Jack Smith (rugby league, New Zealand)

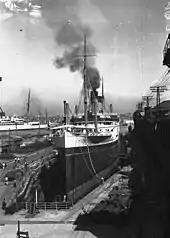
Aorangi in dry dock in Sydney in the 1940s

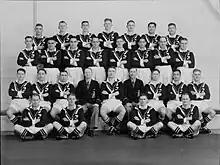
The New Zealand rugby league team to tour England in 1939-40.

After the inter-island match Jack Smith was chosen for the New Zealand team on their nine match tour of Australia. The selectors were Hec Brisbane, Scotty McClymont, and Jim Amos. Smith was named as one of the two touring full backs with the other being the famous George Nēpia, though he was later unable to tour and was replaced by Jack Hemi. The Star newspaper said “the inclusion of J. Smith… is fully justified. The young North Shore player has steadily made his way to the top this season and his remarkable goal kicking ability has given him an added claim for recognition”. Smith was aged just 20 at the time.